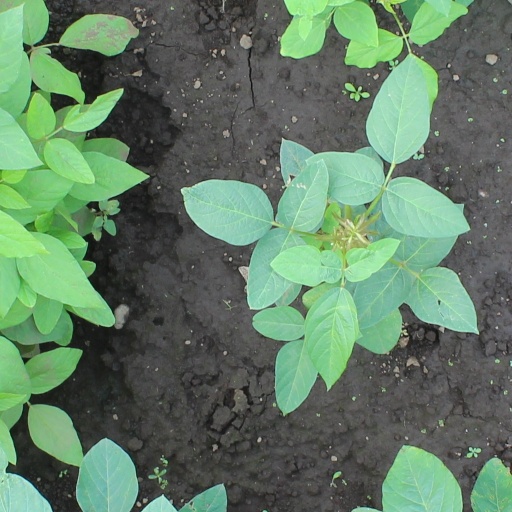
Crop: soybean